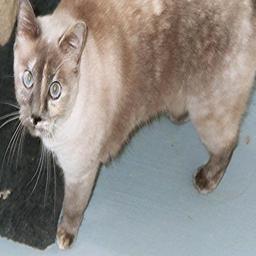
Animal: cats